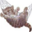
Label: cat